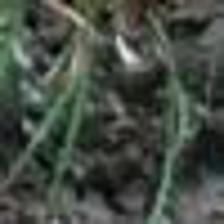
Label: clustered